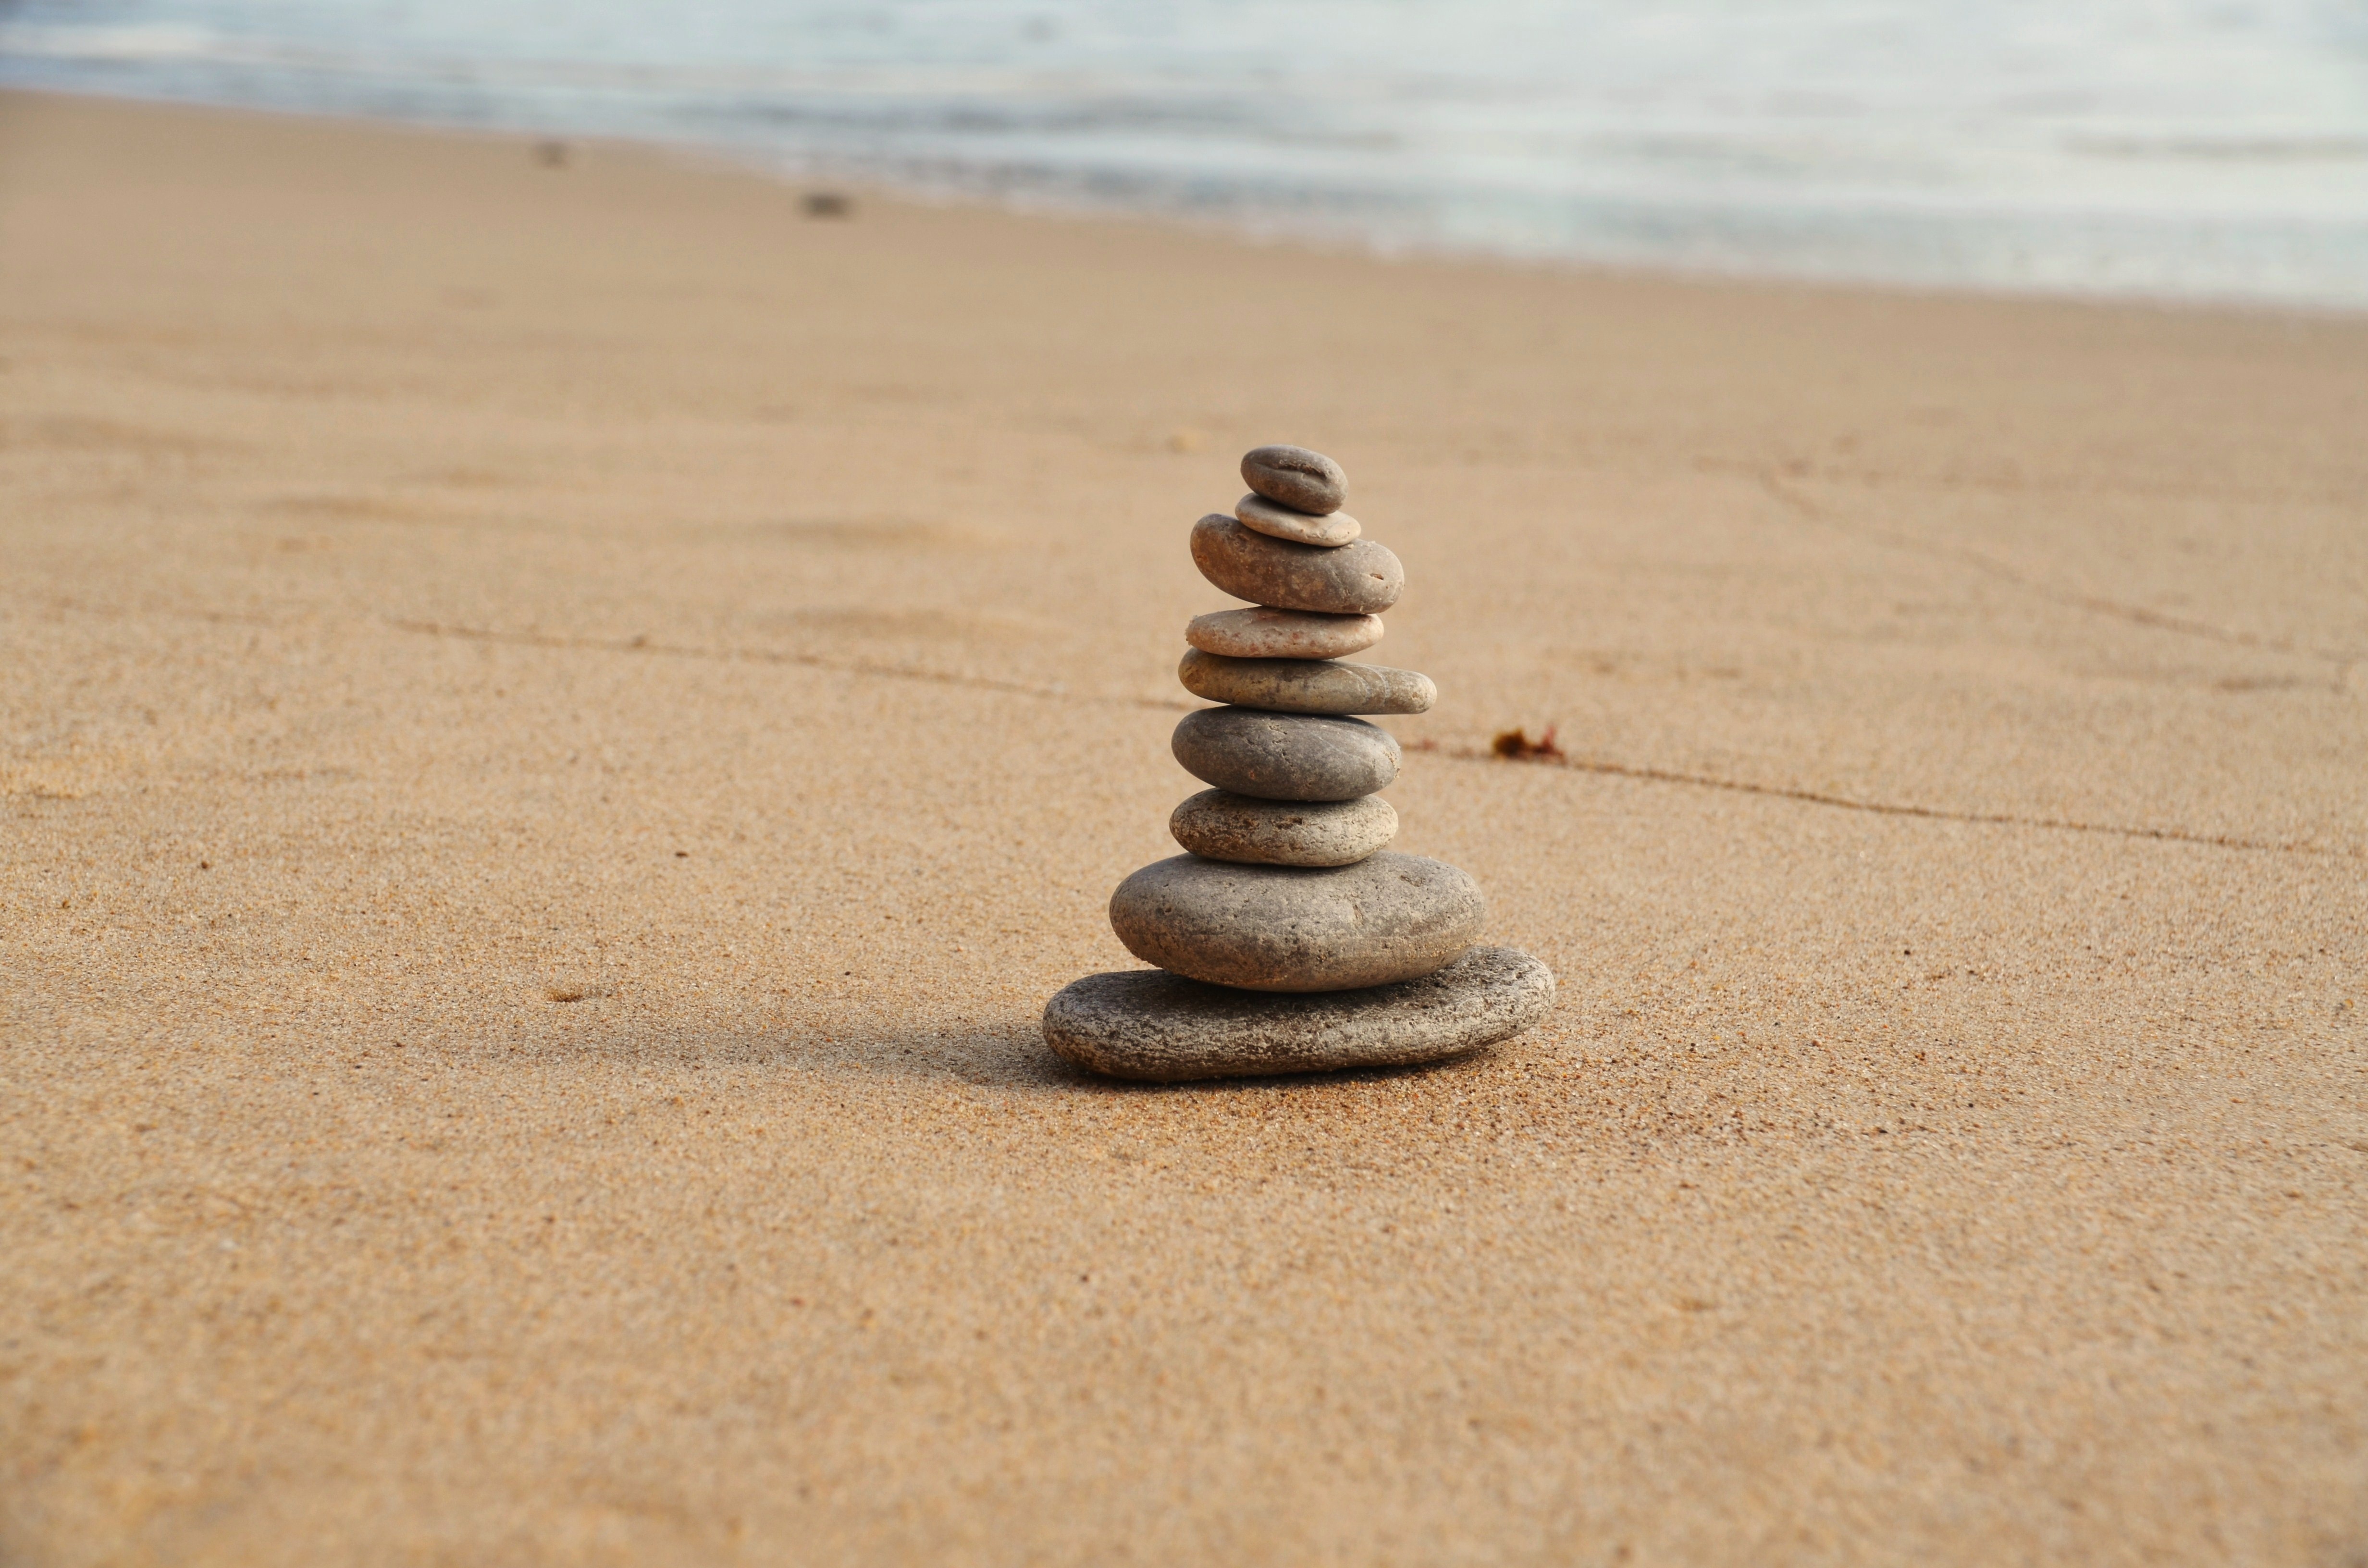
beach, sea, sand, rock, wood, tranquility, material, zen, stones, temple, mar